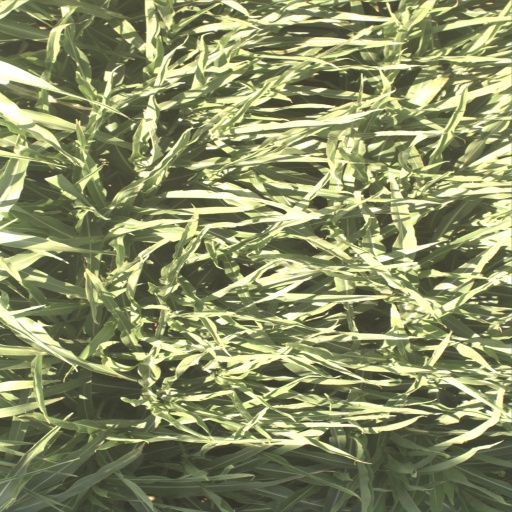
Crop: sorghum